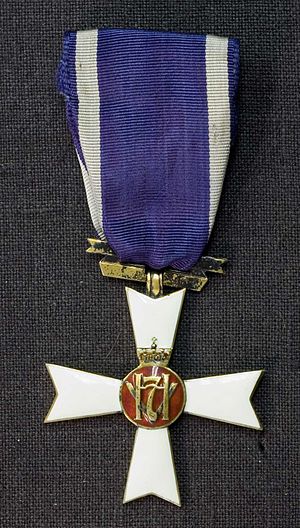
Haakon VIIs Frihedskors
Haakon VIIs Frihedskors
Haakon VIIs Frihedskors er en norsk udmærkelse fra 2. verdenskrig. Medaljen blev indstiftet 18. maj 1945, umiddelbart efter Norges befrielse. Den bliver uddelt til norske eller udenlandske militære eller civile for fremragende militær eller civil indsats under krig, både i kamp og i administrativ tjeneste. Haakon VIIs Frihedskors rangerer som nummer to af de norske krigsmedaljer og som nummer fem i rækken af norske udmærkelser.